Lahaina, Kaanapali and Pacific Railroad

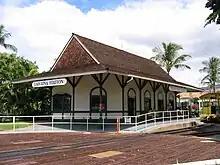
Lahaina Station

The line followed a stretch of historic right-of-way originally constructed to haul sugarcane from the sugarcane plantation fields in Kāʻanapali to the Pioneer Mill in Lahaina. At one time, the island had over of rails connecting the sugarcane plantations to the mills. Trucks, however, largely replaced the railroads by the middle 20th century. In 1969, A.W. "Mac" McKelvey and the Makai Corporation created the railroad in order to illustrate this part of Hawaii's past.